Jin Boyang

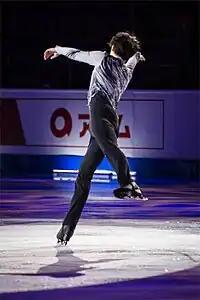
Jin at the 2023 Four Continents Championships

Jin opened his season with a win at the 2019 CS Lombardia Trophy, surpassing 100 points in the short program with 101.09 points and setting a new personal best. He was less successful at the 2019 Shanghai Trophy, placing third with a strong free skate after a weak showing in the short.